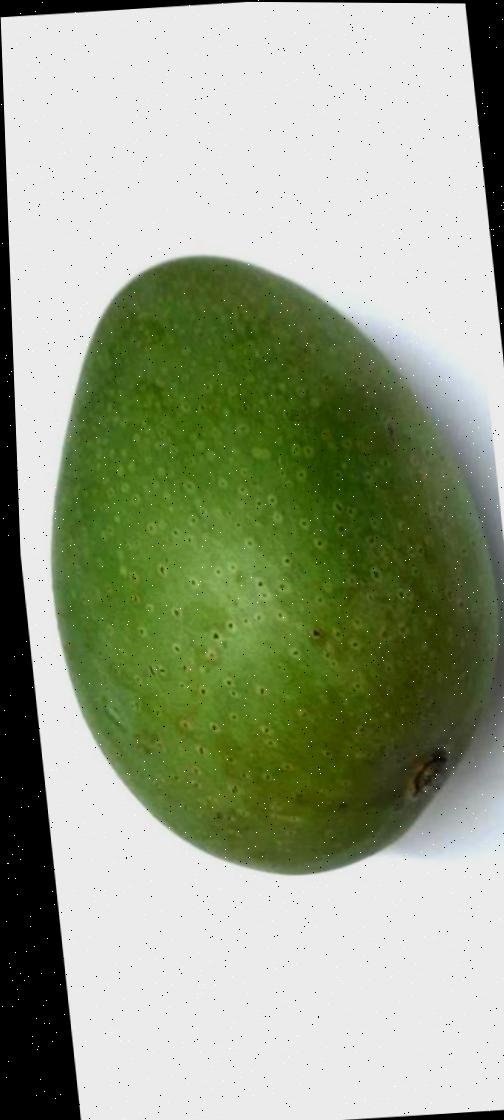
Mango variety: Ashshina Zhinuk